Petroleum industry in Ohio

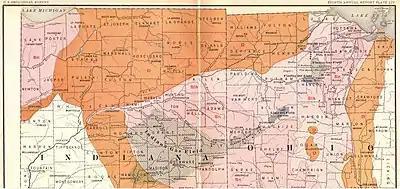
Location of Lima and Findlay Oil Fields

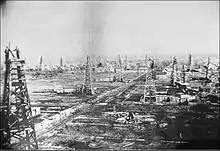
Cygnet, Ohio, in Wood County was a booming oil town with 13 saloons and many workers when this photo was taken in 1885.

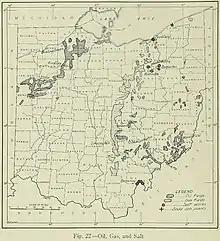
Oil and gas field distribution in Ohio, 1923

The petroleum industry in Ohio dates from 1859. Ohio continues to produce significant quantities of oil and gas, having produced more than 1 billion barrels of oil and 9 trillion cubic feet of natural gas since 1860. Unconventional resources, primarily in eastern Ohio, are likely to increase production in Ohio.